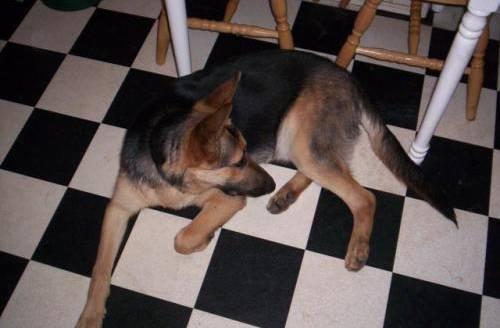
dog